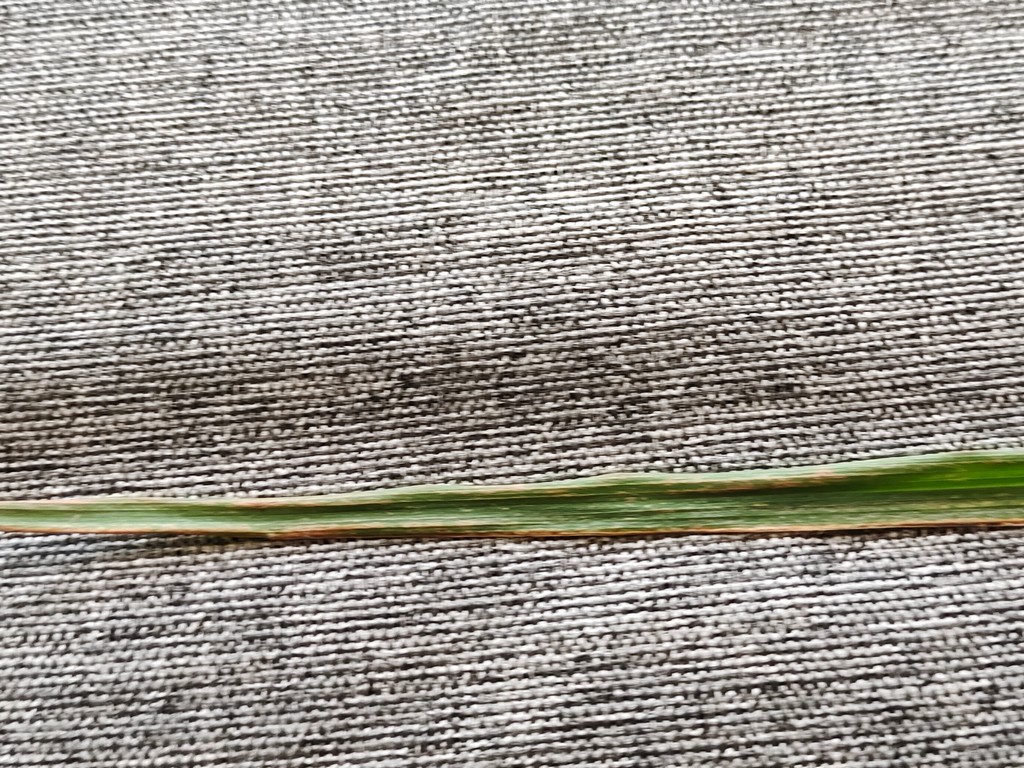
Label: Unhealthy